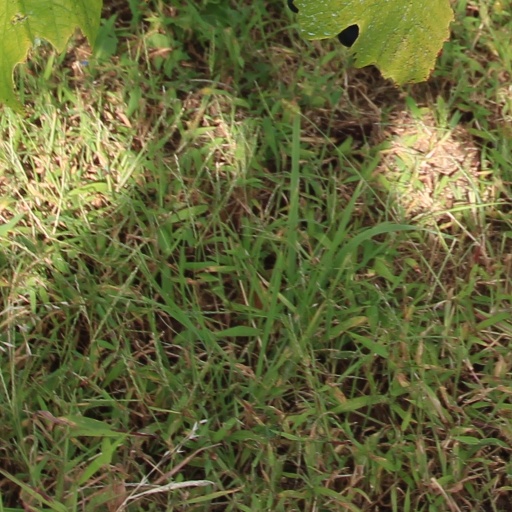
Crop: grape